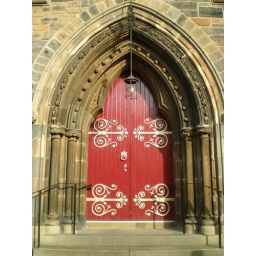
Ornate red door found on a church near George Square in Edinburgh.